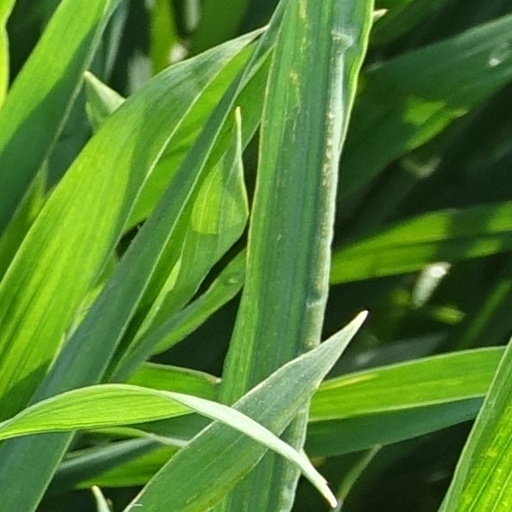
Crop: wheat